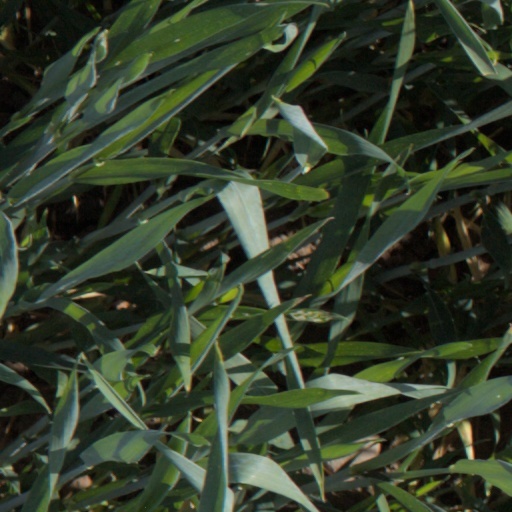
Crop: wheat